Riccardo Muti

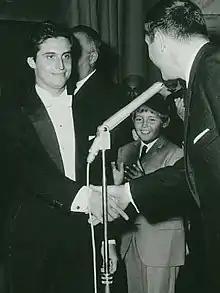
Riccardo Muti, Premio Cantelli Teatro Coccia di Novara, 1967

Muti was born in Naples but he spent his early childhood in Molfetta, near Bari, in the long region of Apulia on Italy's southern Adriatic coast. His father, Domenico, was a pathologist in Molfetta, as well as an amateur singer and great music lover; his mother, Gilda, was a reserved and severe Neapolitan woman with five children.